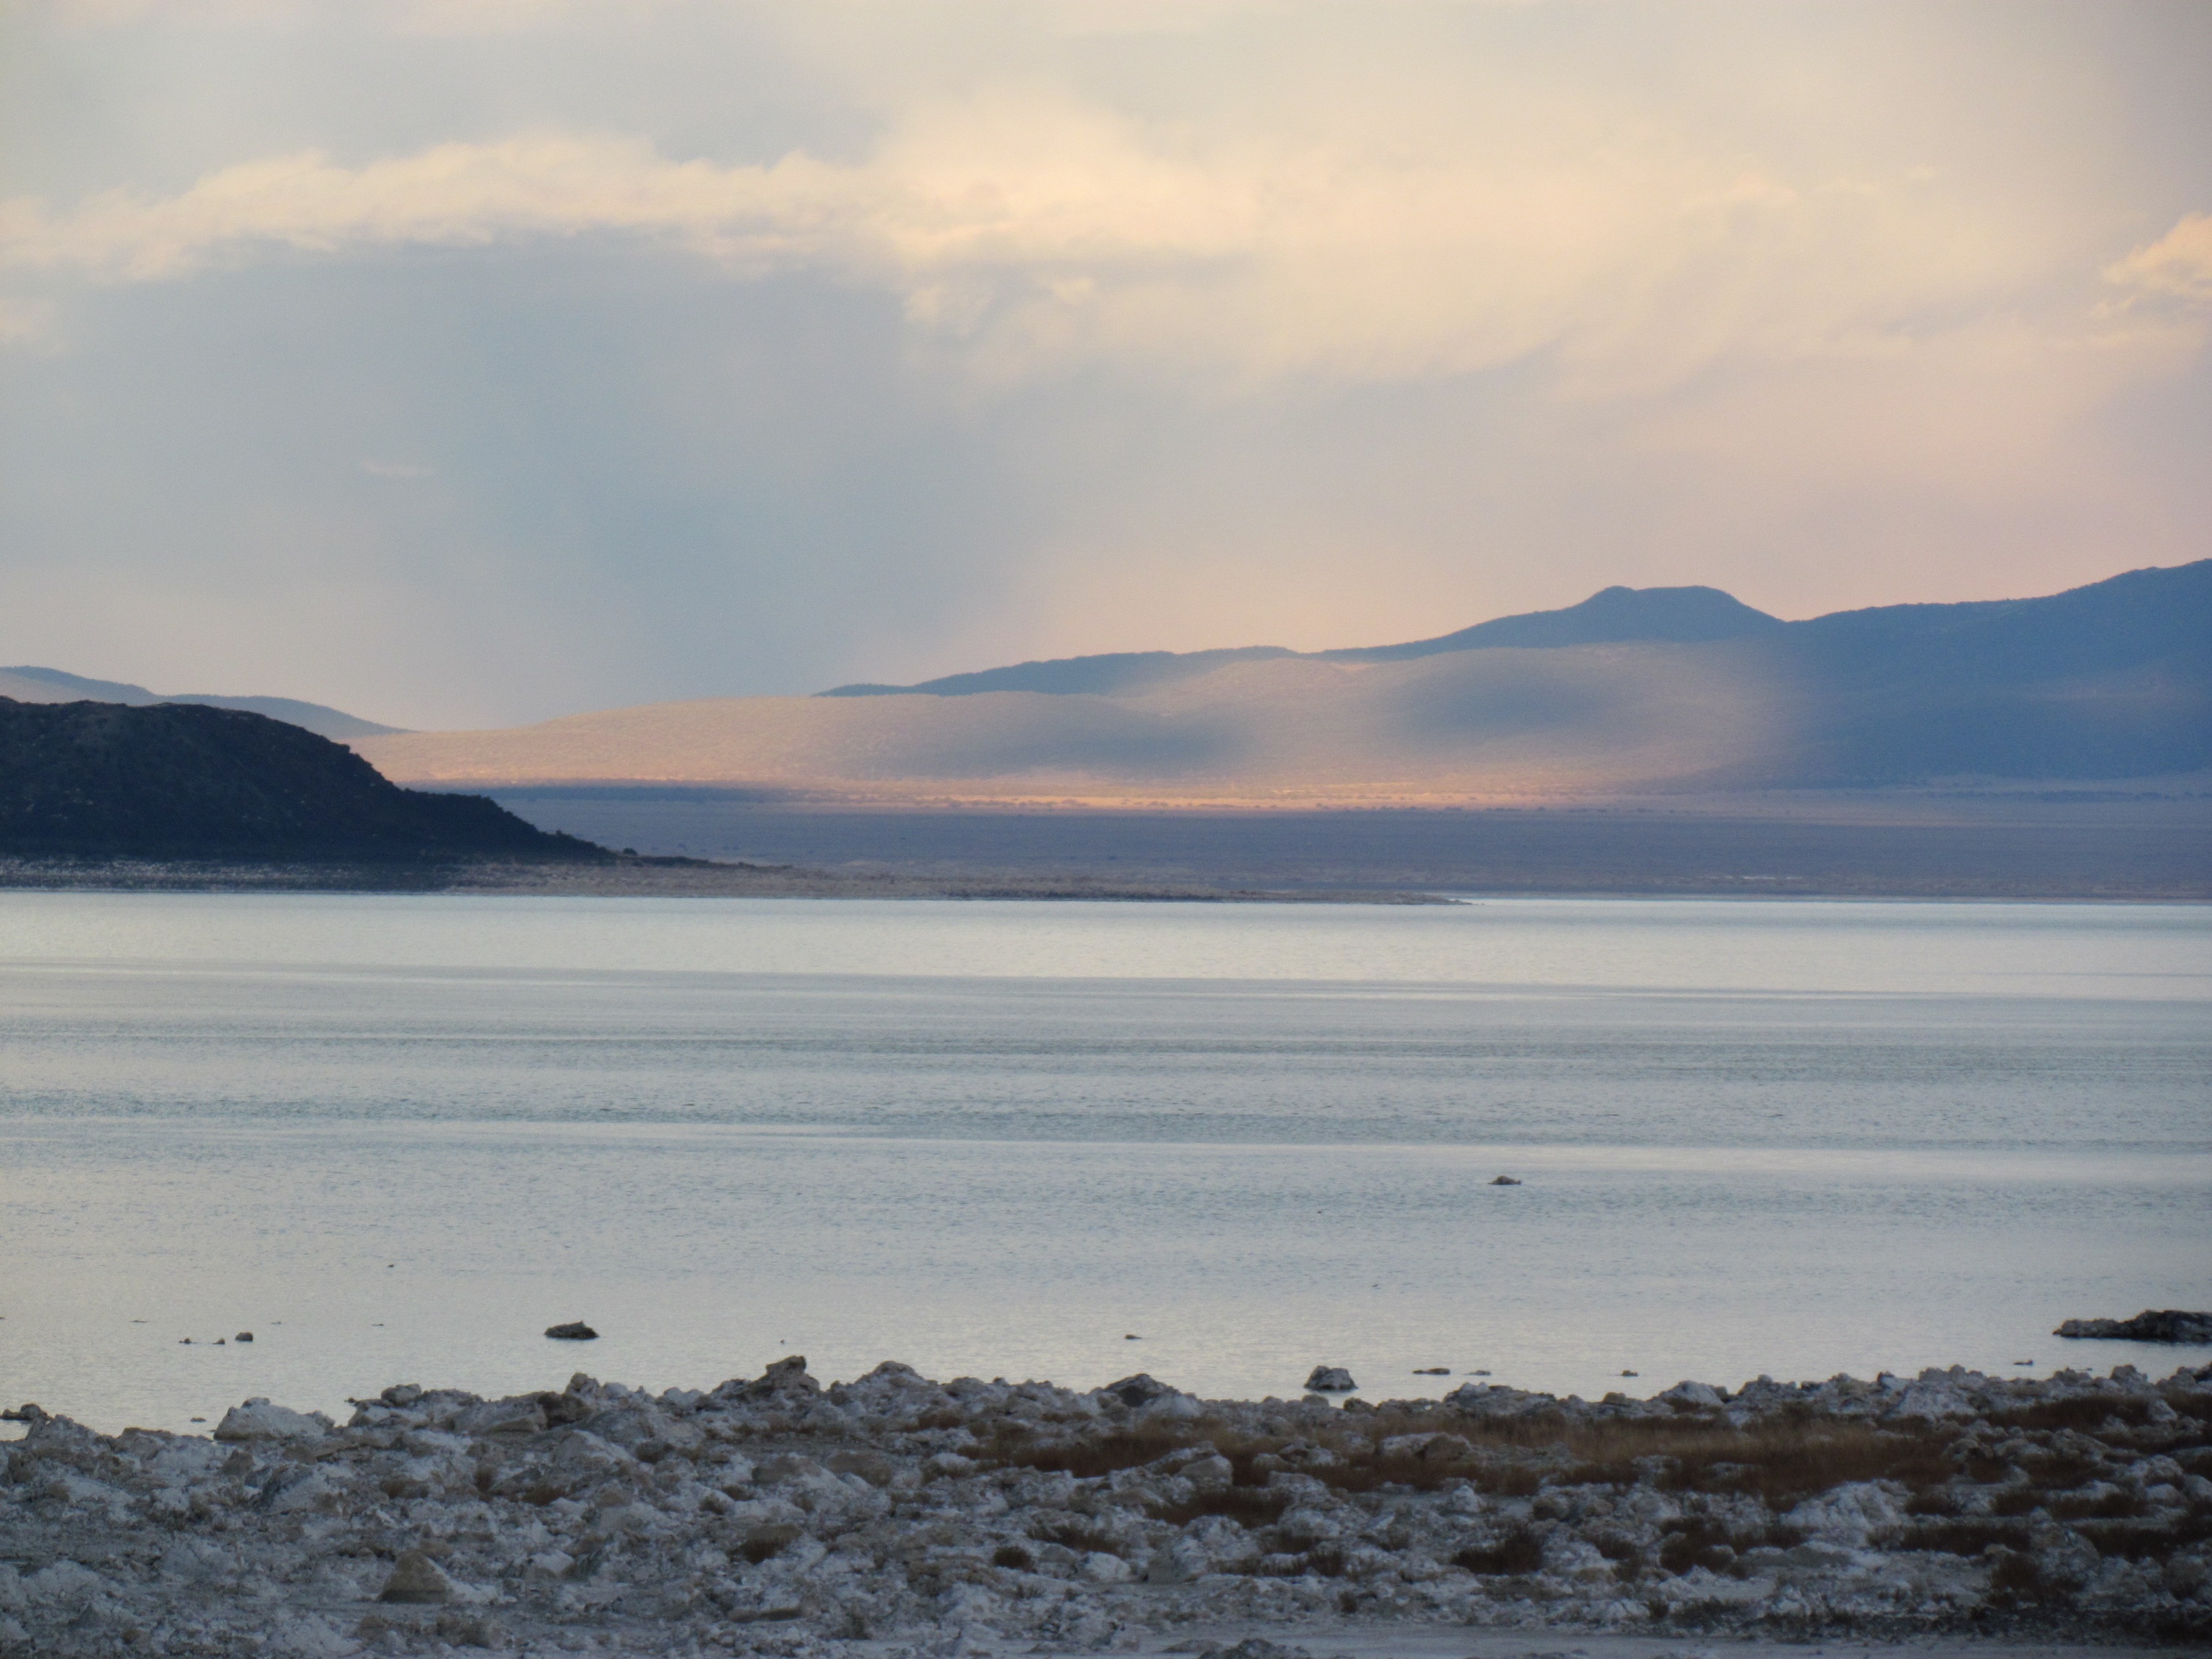
landscape, sea, coast, nature, ocean, horizon, mountain, snow, winter, cloud, sky, sunrise, sunset, mist, morning, shore, wave, lake, dawn, travel, dusk, ice, evening, reflection, tranquil, weather, bay, arctic, outdoors, loch, tundra, sunset landscape, arctic ocean, atmospheric phenomenon